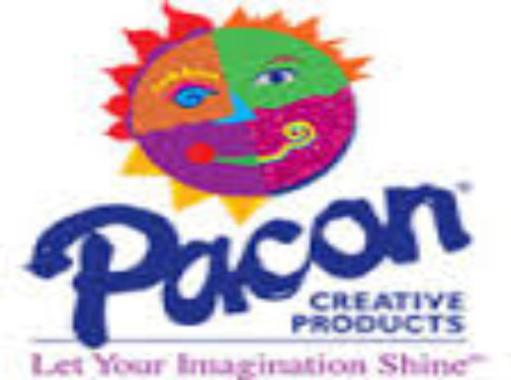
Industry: Others